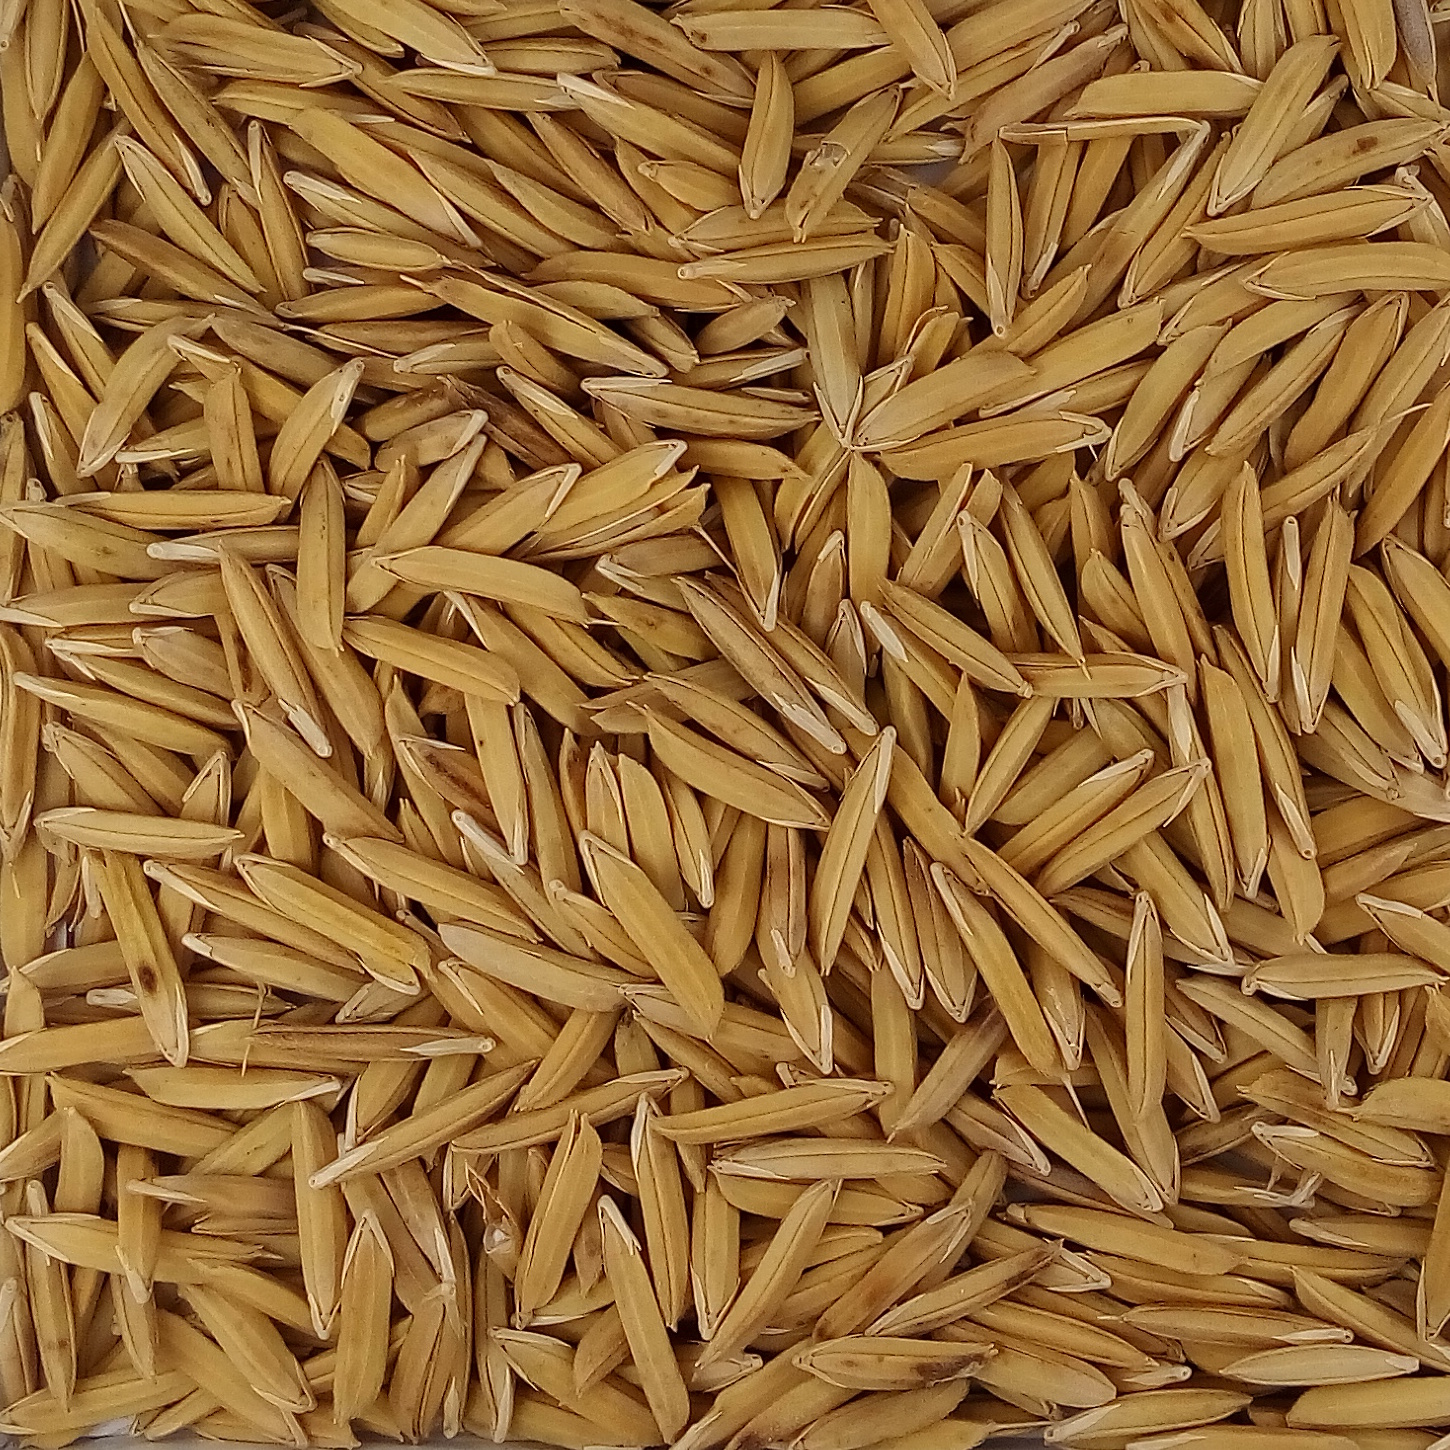
Rice seed variety: 1121